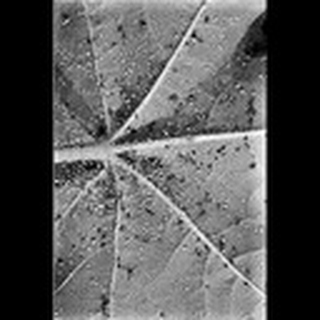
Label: cotton_aphids